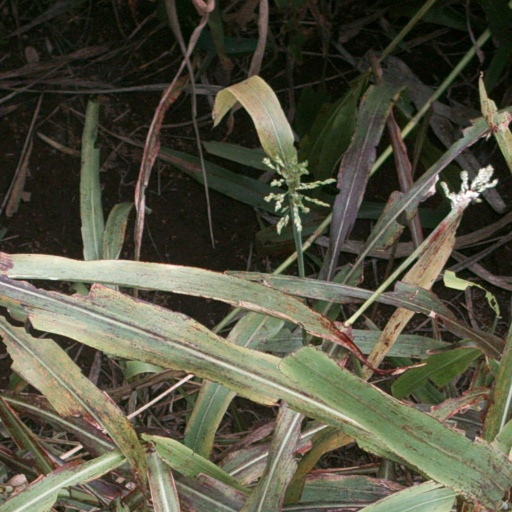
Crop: sorghum